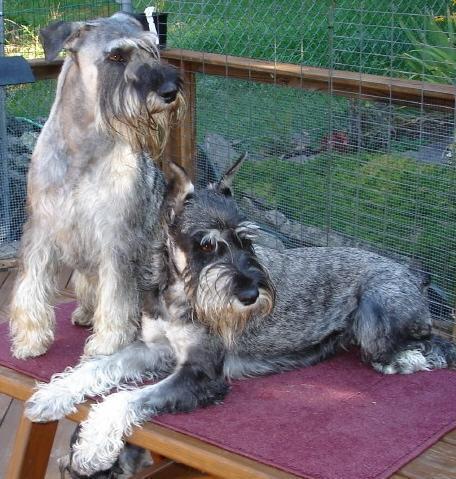
standard_schnauzer